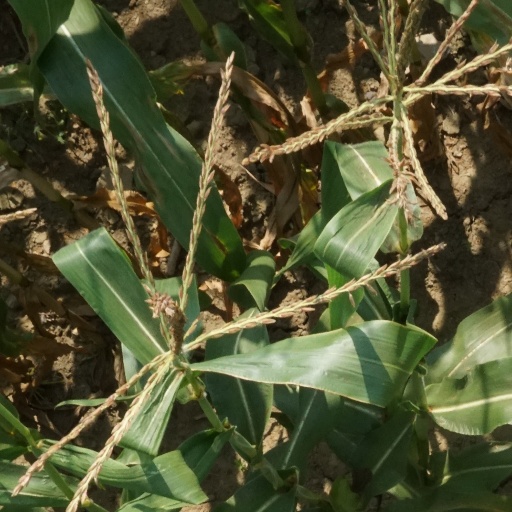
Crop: maize; corn